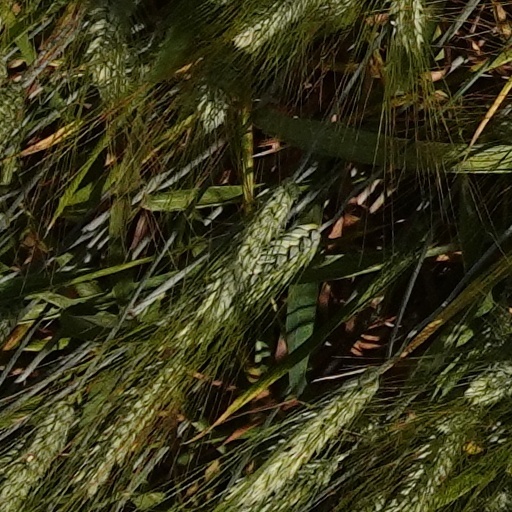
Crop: wheat